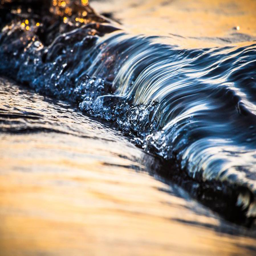
the waves looked like glass hitting the floor